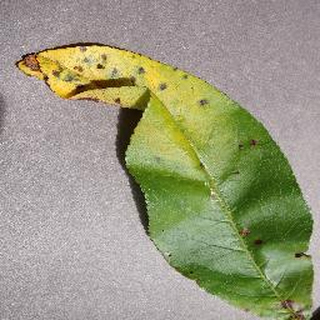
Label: peach_bacterial_spot